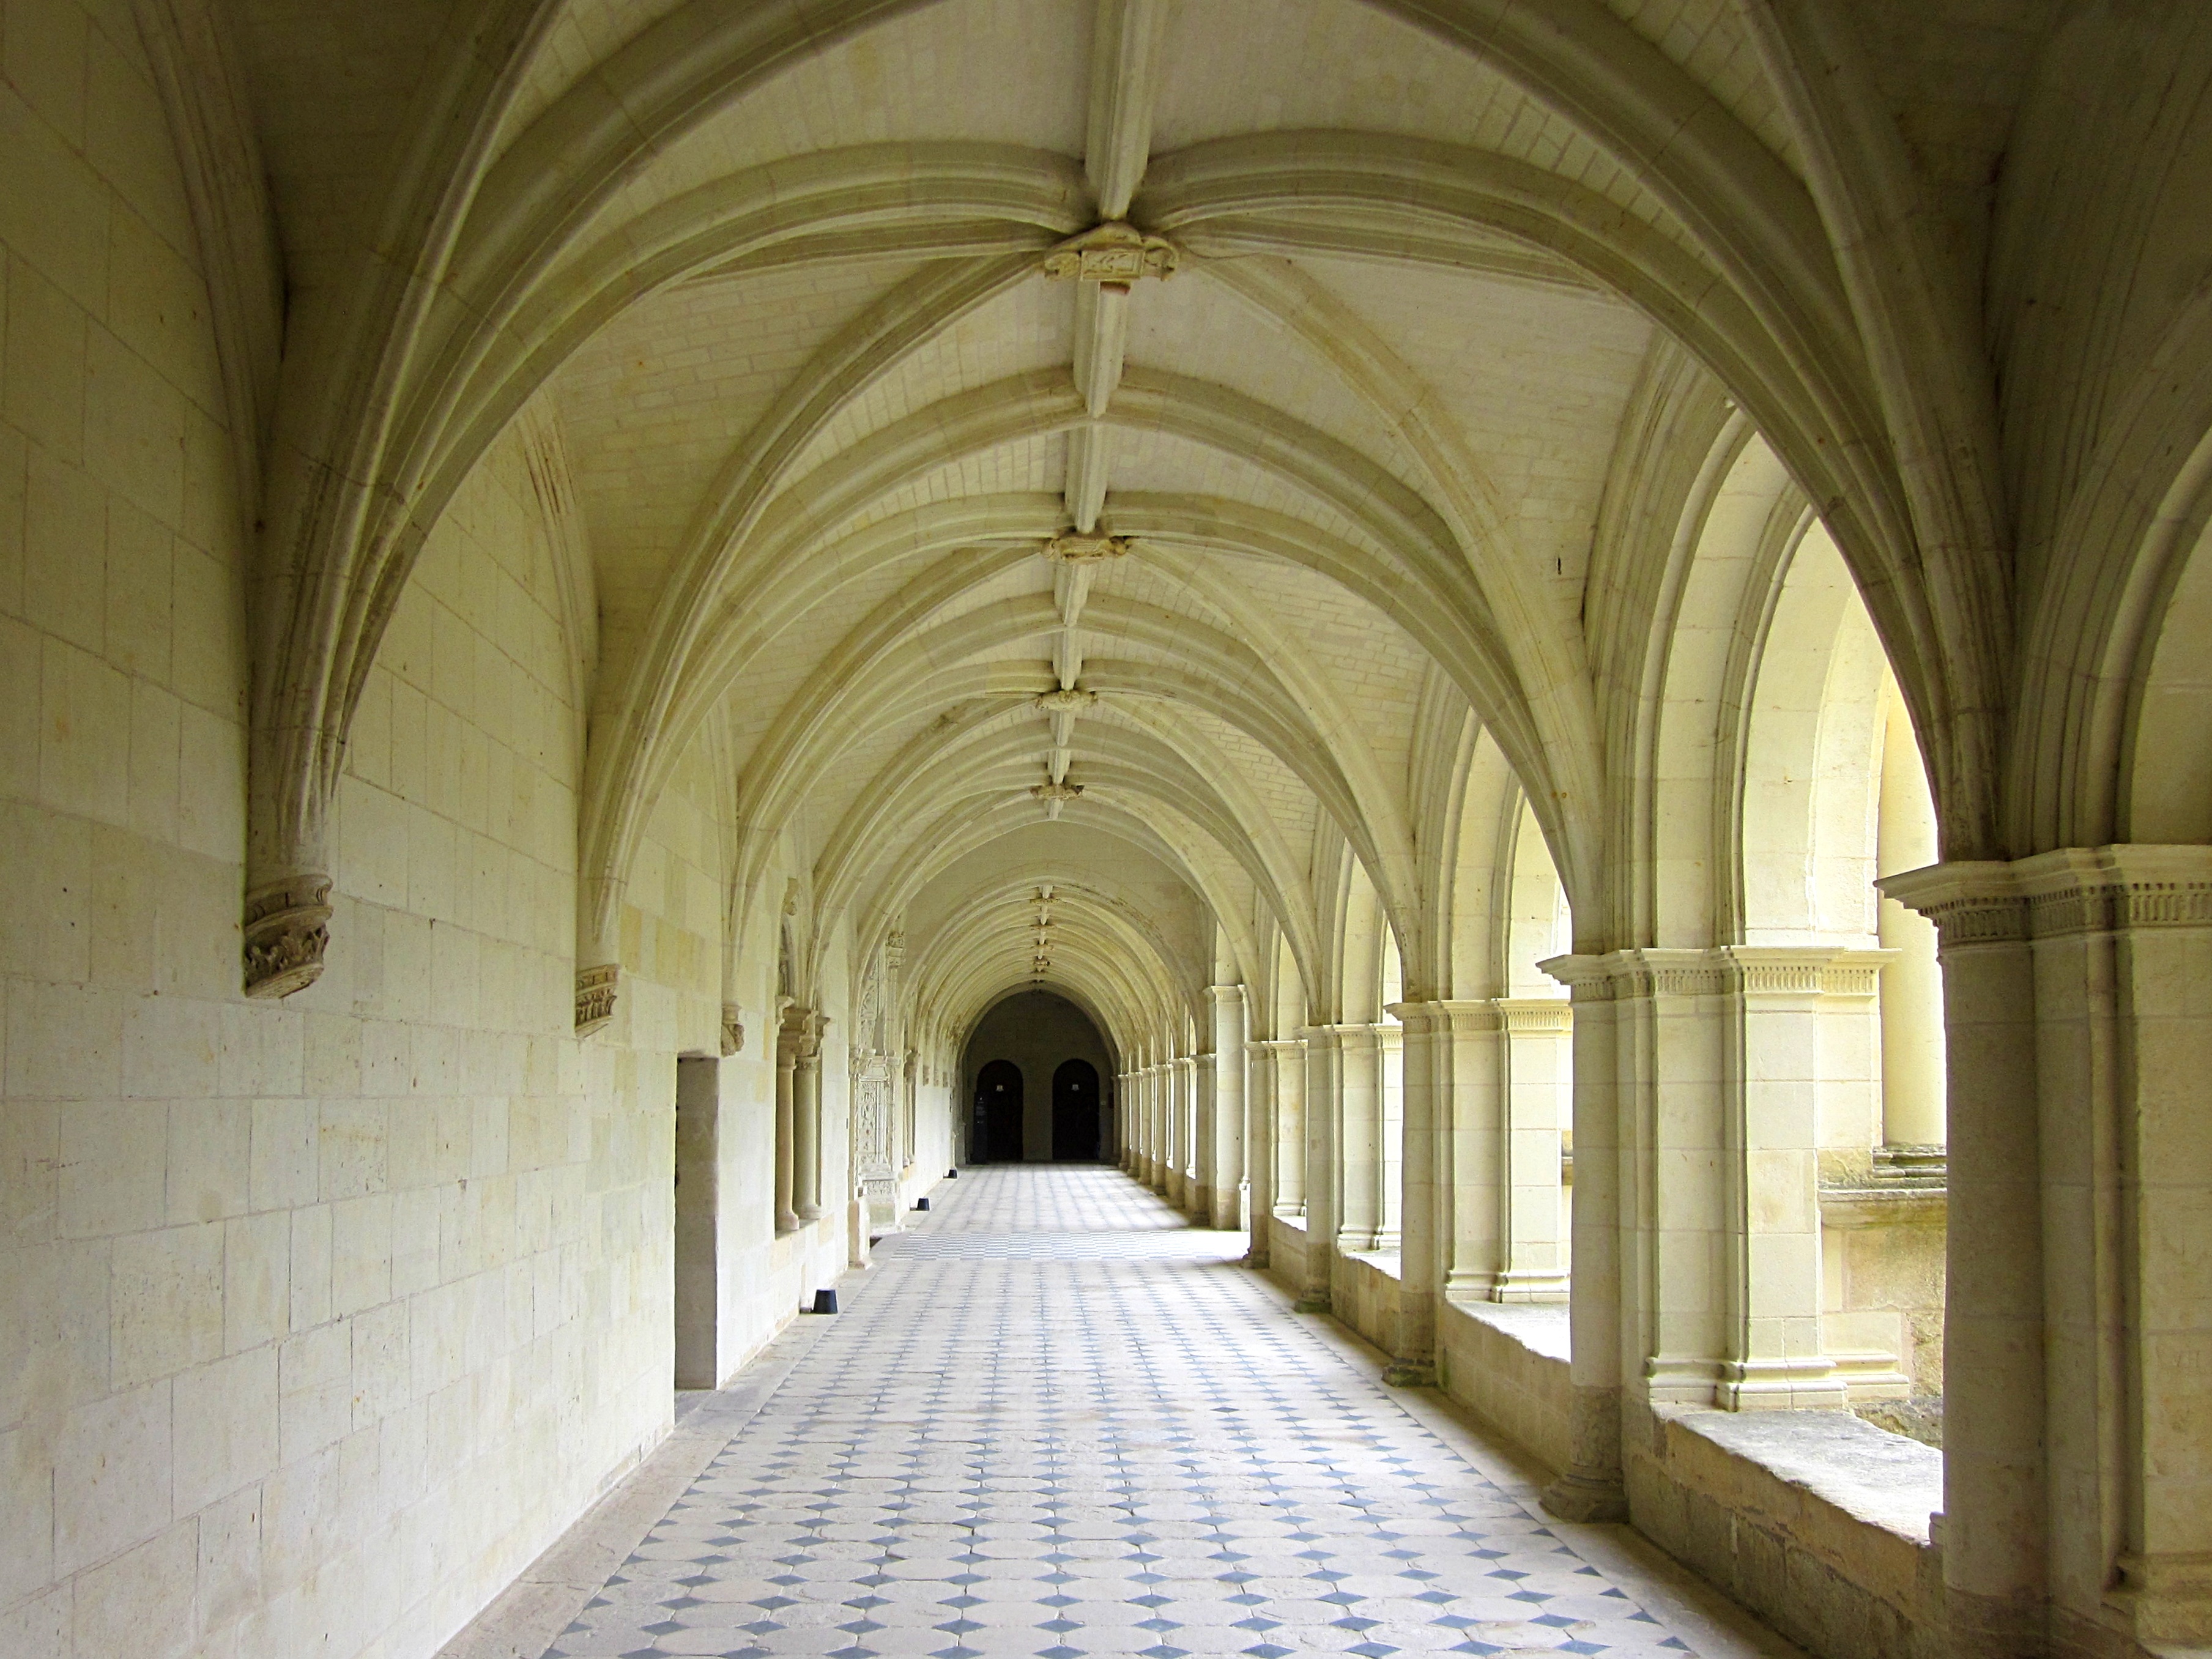
architecture, building, france, arch, hall, cathedral, gothic, place of worship, aisle, monastery, symmetry, arcade, abbey, vault, cloister, unesco, romanesque, chinon, crypt, fontevraud abbey